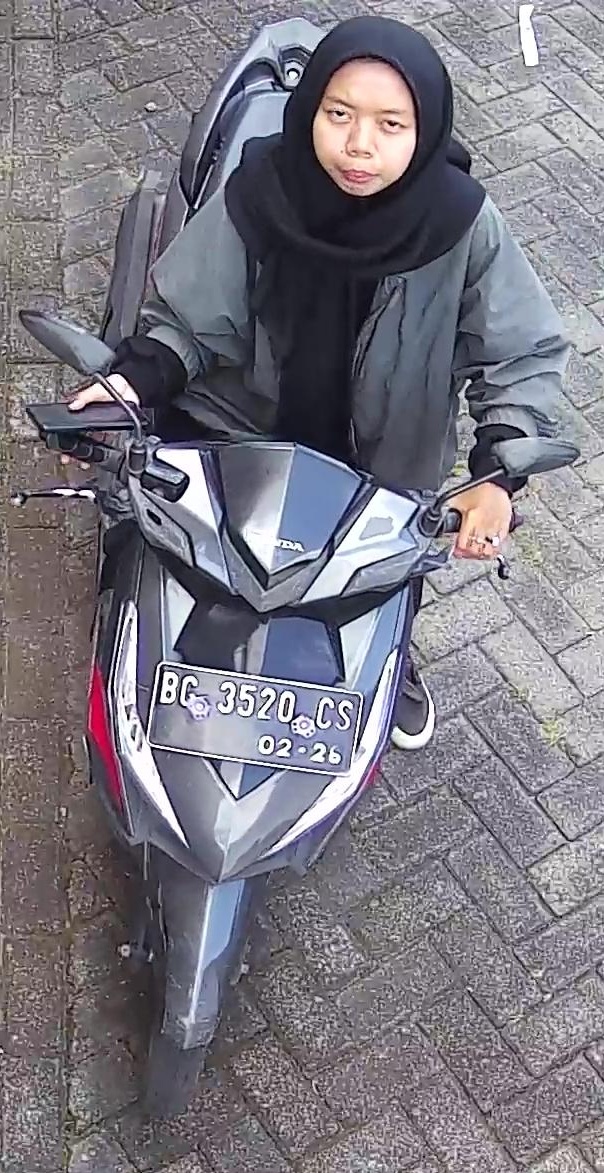
person-with-helmet: 0
person-without-helmet: 1